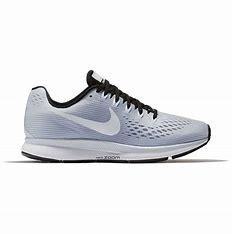
Brand: Nike
Model: Air Zoom Pegasus 34